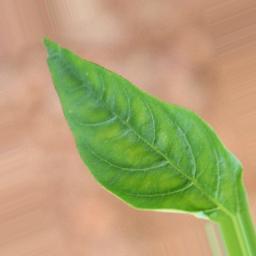
Label: healthy